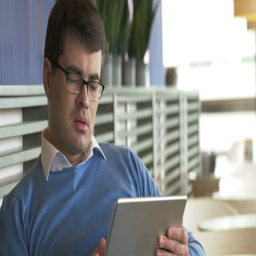
young serious businessman in glasses busy with distance work .